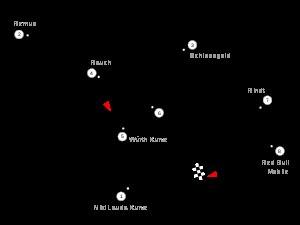
Le Circuit de Spielberg, auparavant appelé Österreichring puis A1-Ring et désormais Red Bull Ring, est un circuit automobile situé dans la commune de Spielberg en Autriche. Il est souvent incorrectement indiqué que le circuit est situé à Zeltweg car cette ville est plus connue que Spielberg ; avant de se tenir sur l'Österreichring, le Grand Prix automobile d'Autriche avait lieu sur le circuit de Zeltweg.